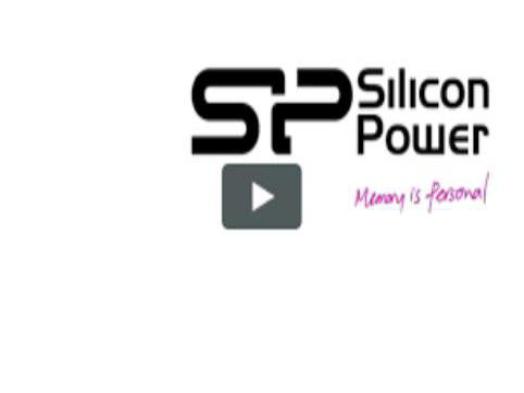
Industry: Electronic